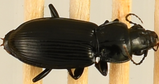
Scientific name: Pterostichus melanarius melanarius
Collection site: Chase Lake National Wildlife Refuge NEON (WOOD), plot WOOD_028